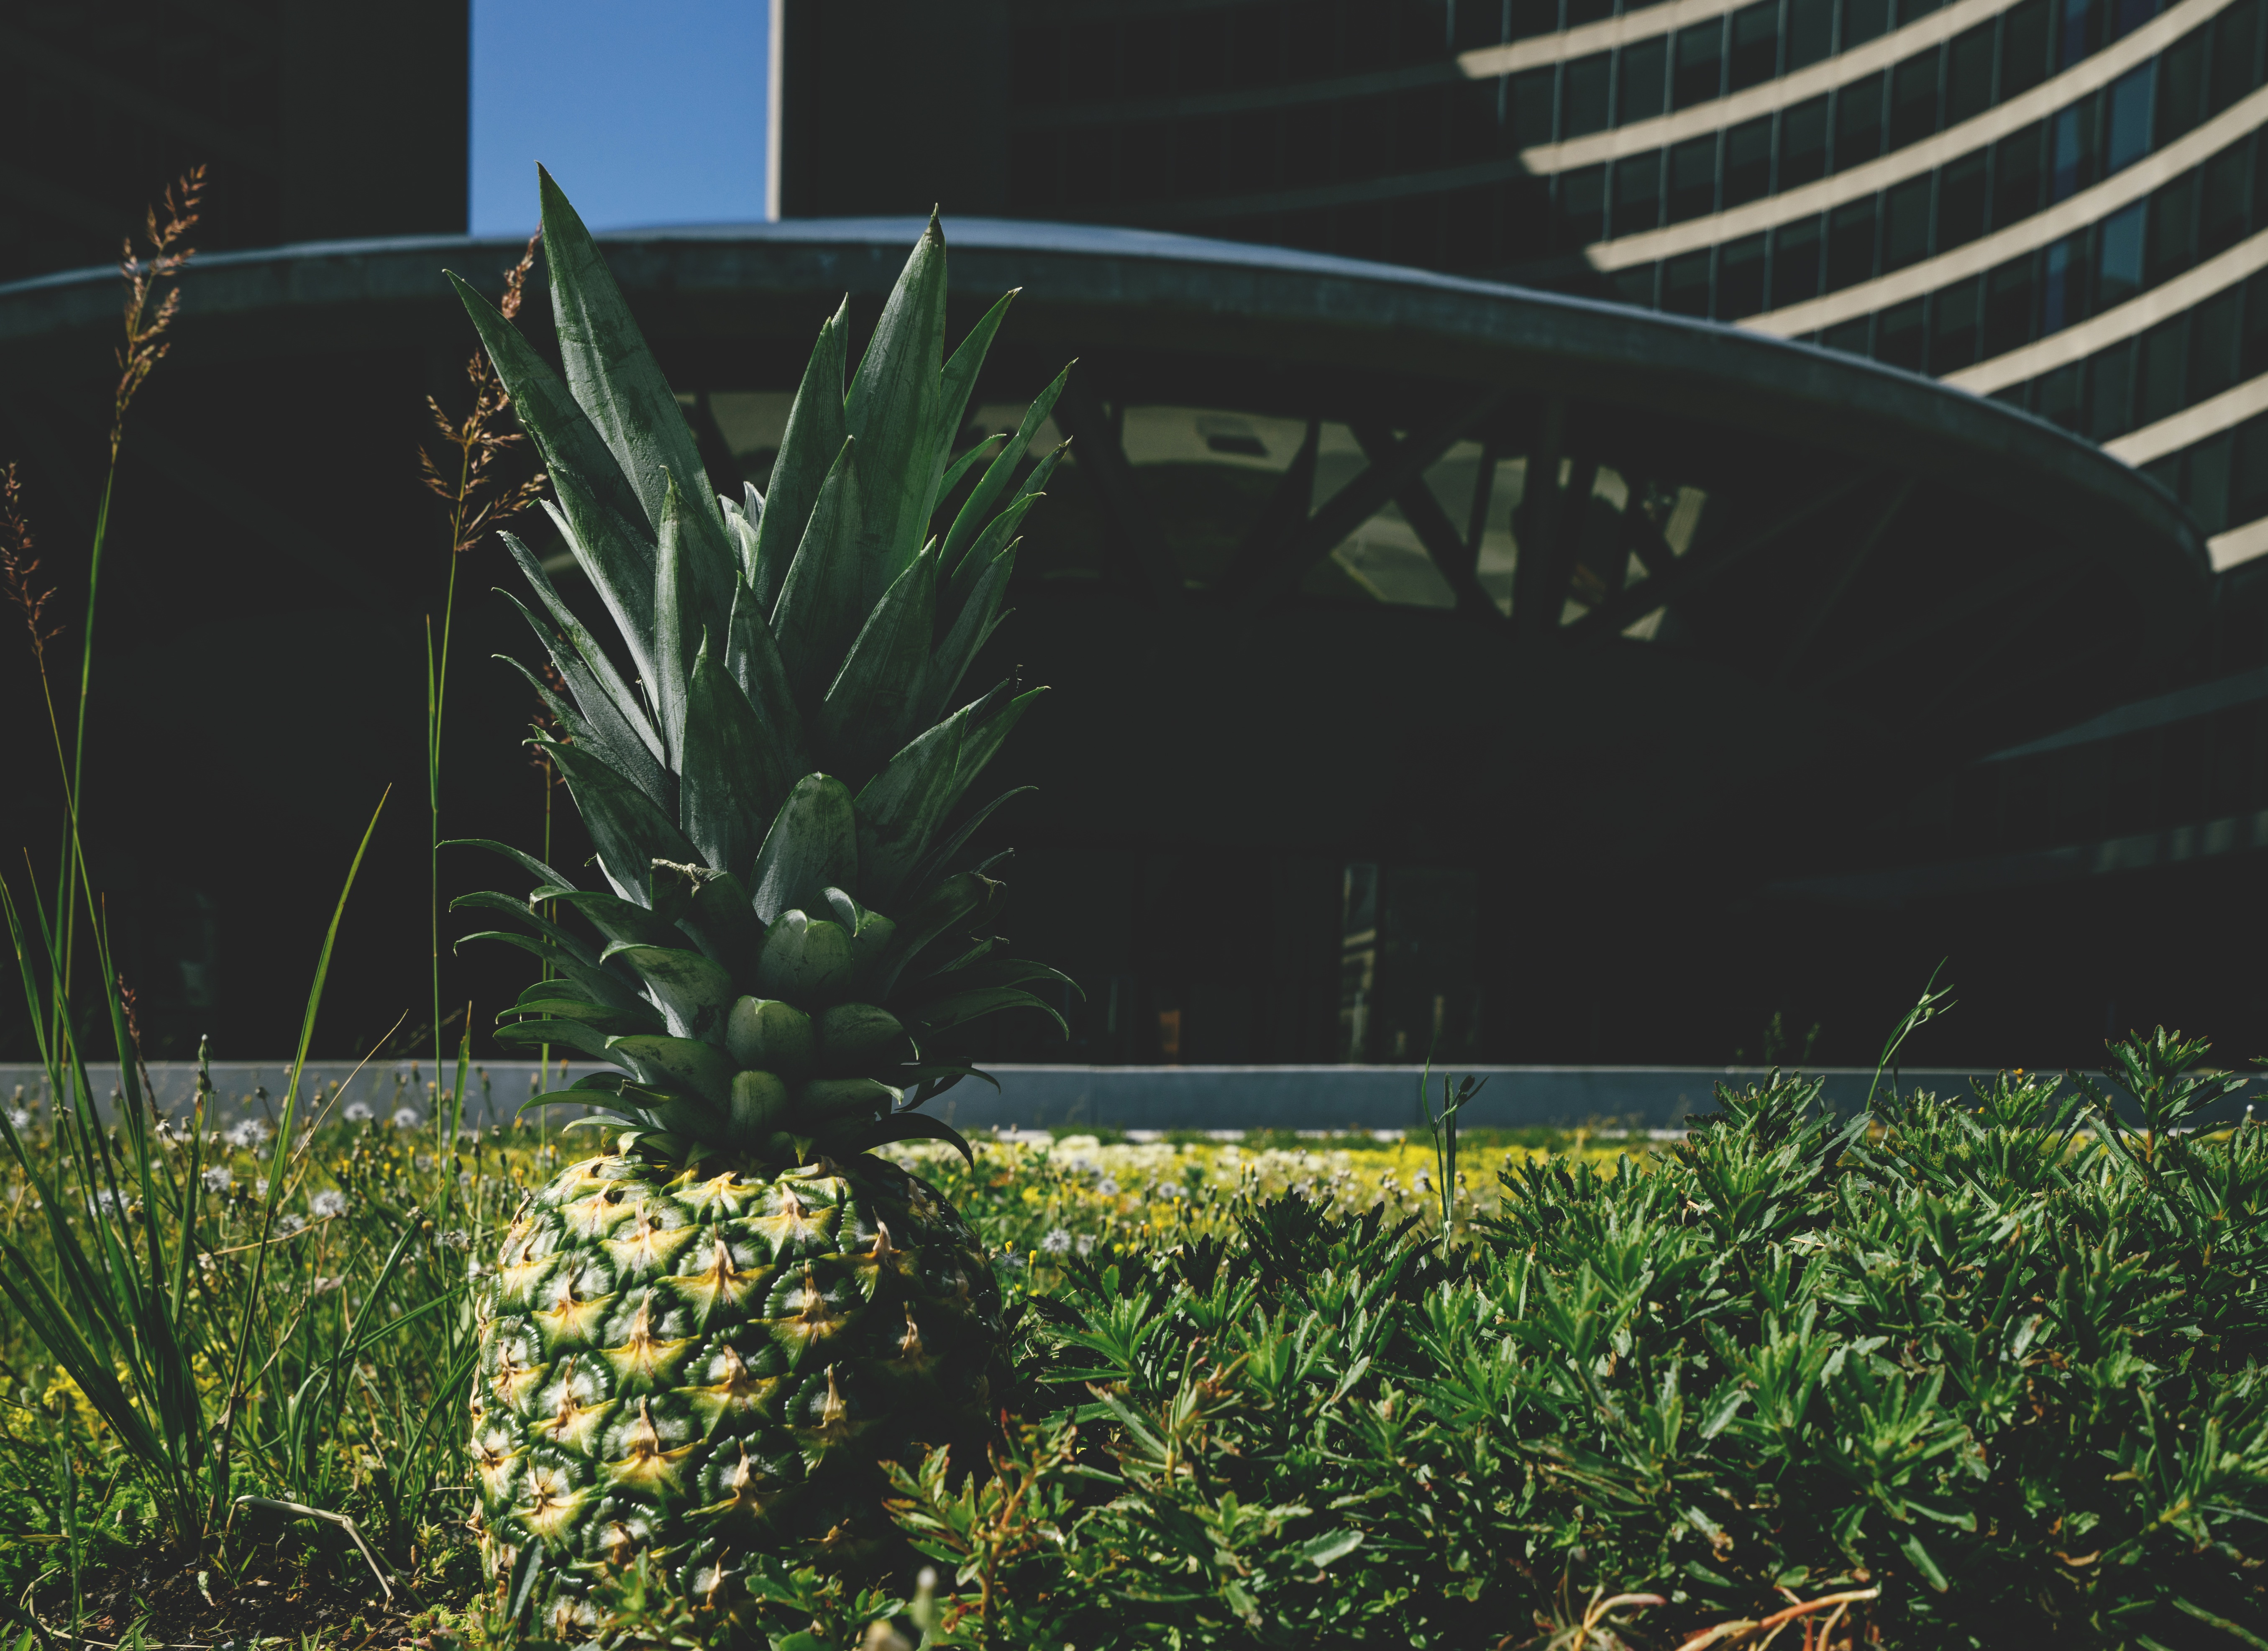
tree, grass, plant, lawn, flower, green, botany, garden, arecales